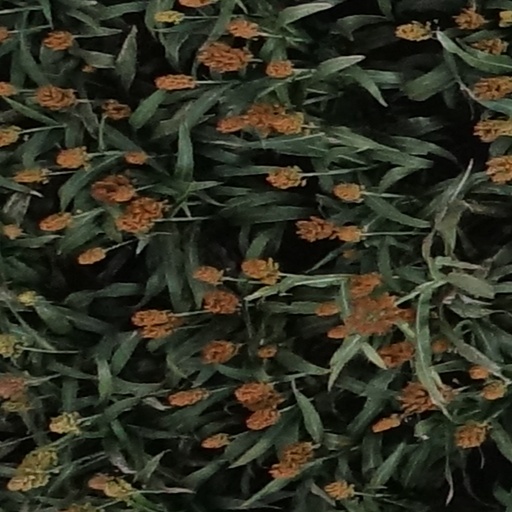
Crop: sorghum